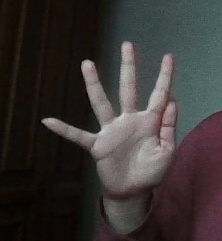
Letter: sheen